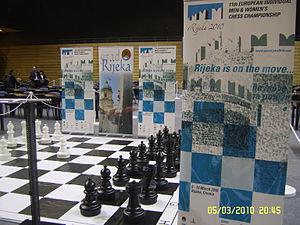
Le Championnat d'Europe d'échecs individuel est un tournoi organisé annuellement par l'European Chess Union depuis l'an 2000. Outre le titre de champion d'Europe, il permet aussi l'accès des trois premiers du tournoi masculin au championnat du monde d'échecs de la Fédération internationale des échecs ou à la coupe du monde d'échecs.